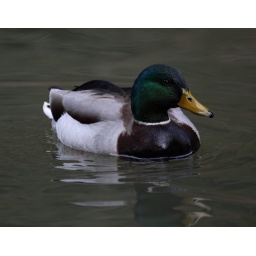
Male Mallard duck in the lake at the Stover Country Park and Nature Reserve near Newton Abbot, Devon